Northallerton Town Hall

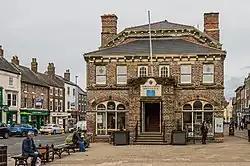
Northallerton Town Hall

Northallerton Town Hall is a municipal building in the High Street, Northallerton, North Yorkshire, England. The structure, which is the meeting place of Northallerton Town Council, is a grade II listed building.